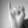
ASL letter: I